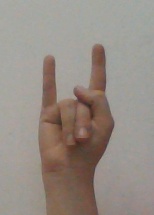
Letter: la